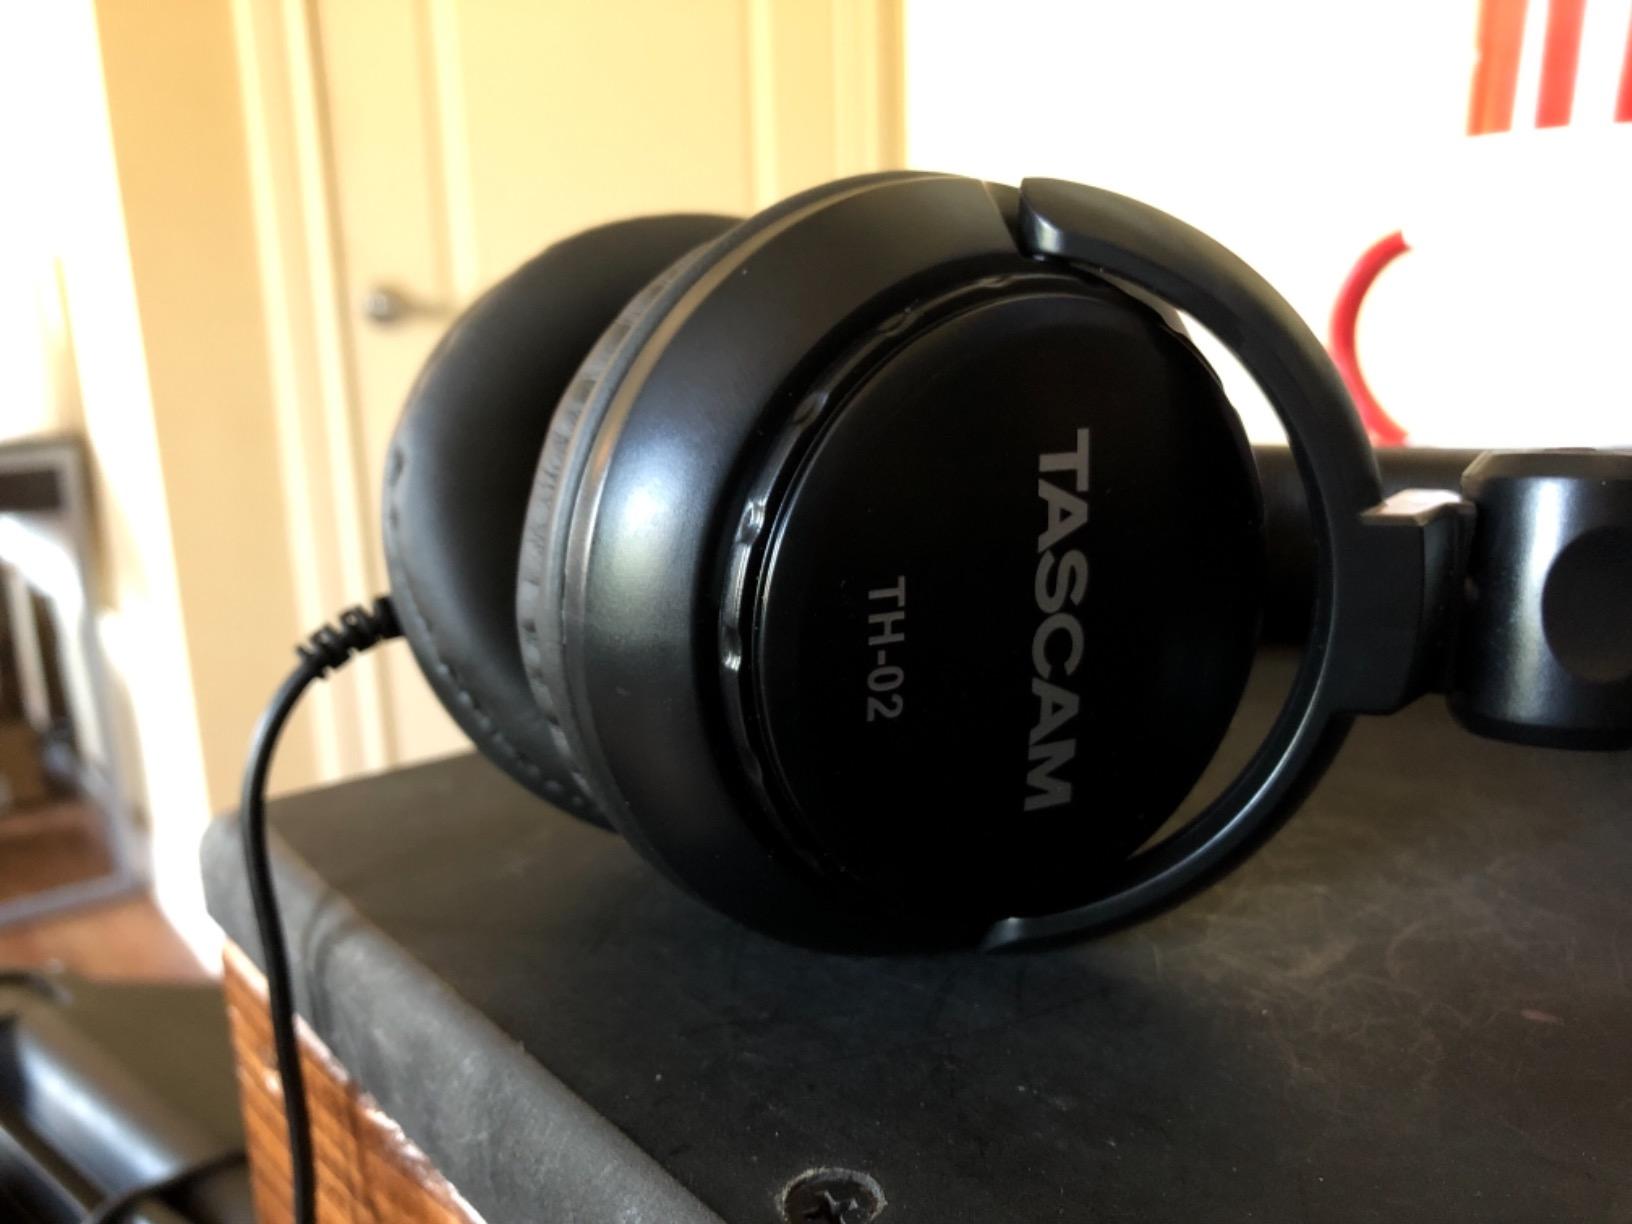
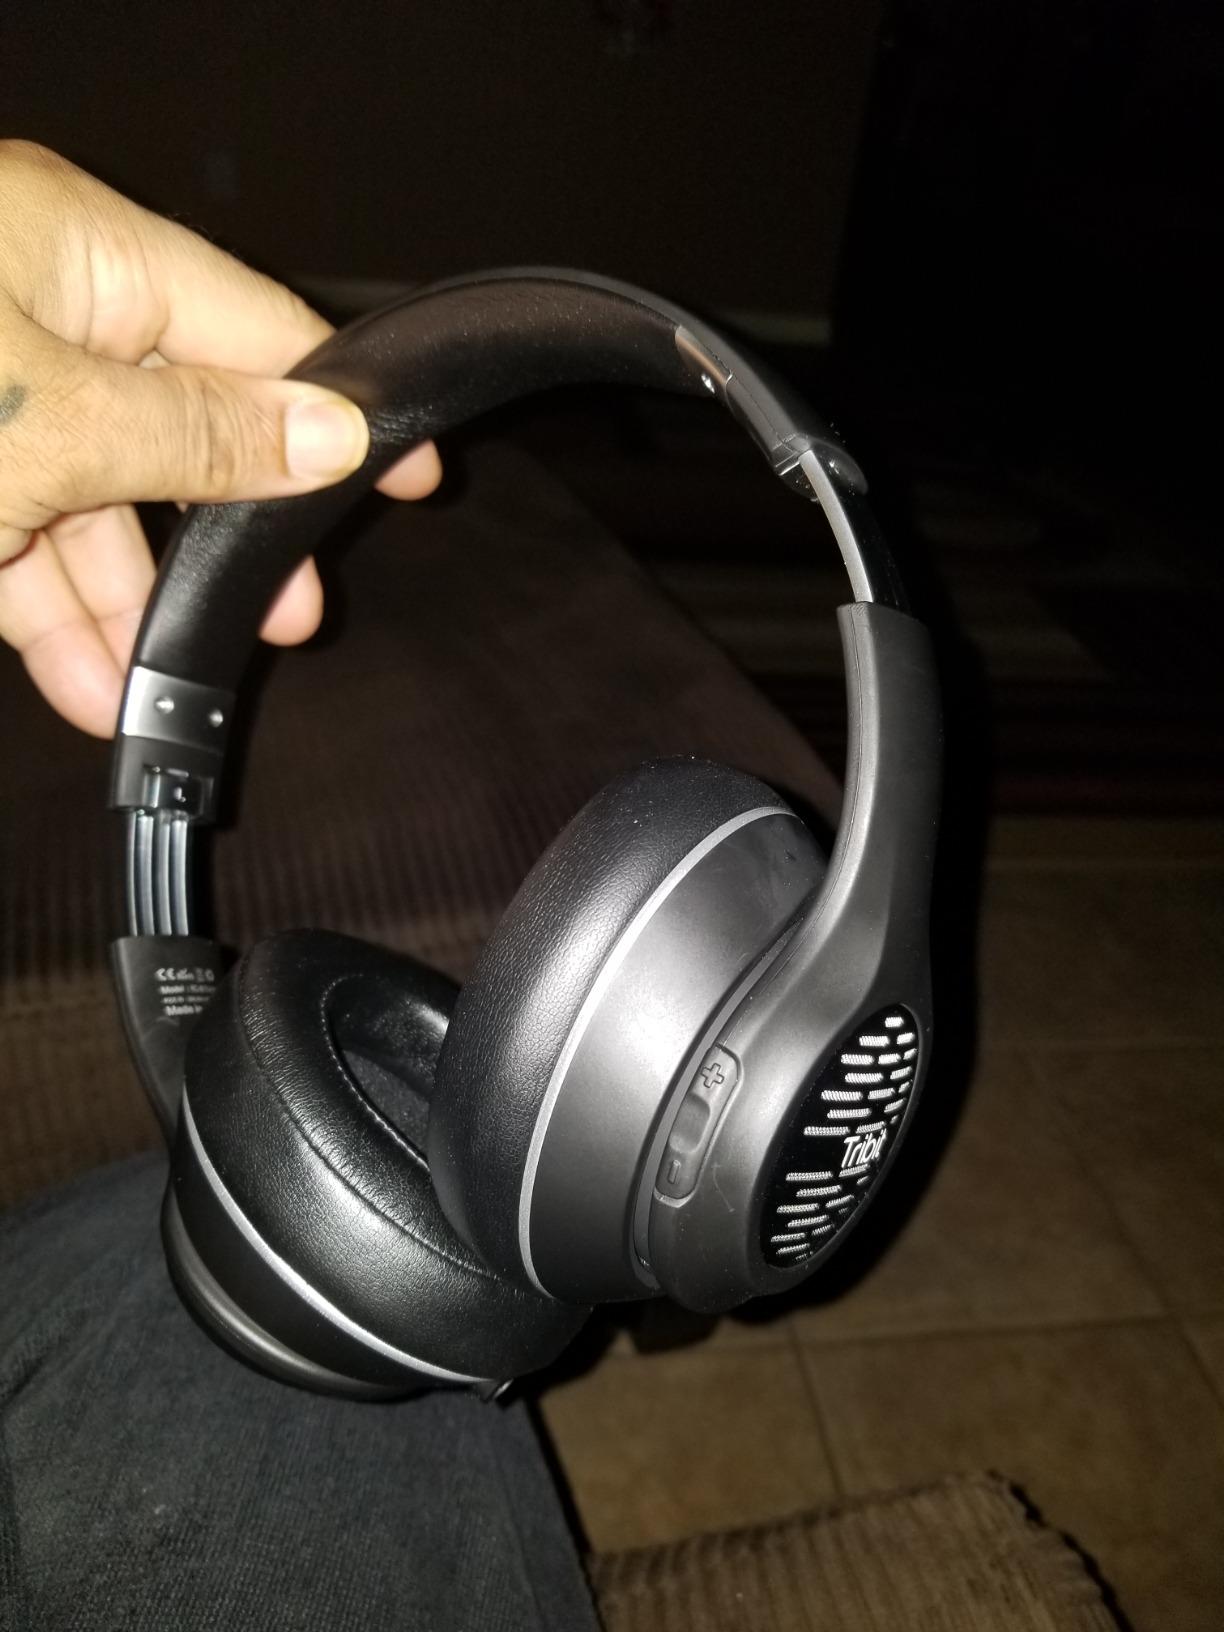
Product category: headphones
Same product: no